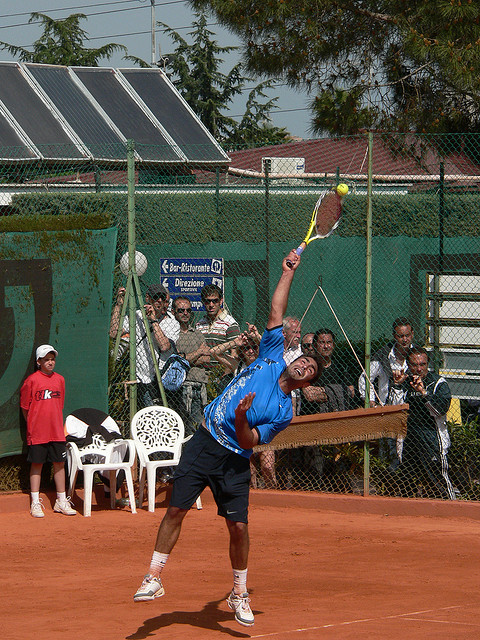
người đàn ông áo xanh dương đang chơi tennis trên sân